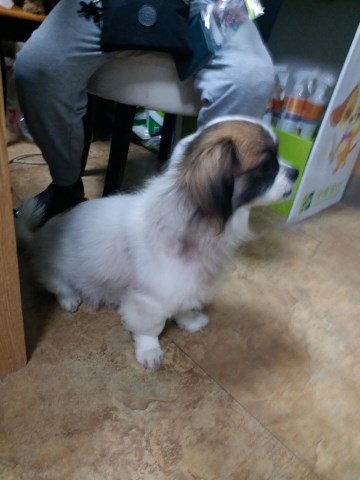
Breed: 806-n000129-papillon